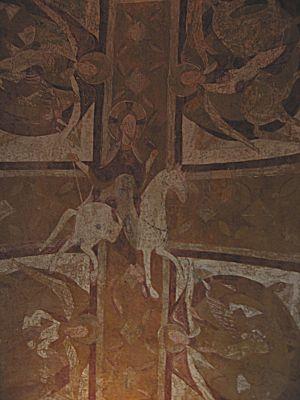
Plafond de la crypte de la cathédrale St Etienne d'Auxerre, XIIe siècle.
La cathédrale Saint-Étienne d'Auxerre est une cathédrale catholique française, située dans la ville d'Auxerre, dans le département de l'Yonne. De style gothique, elle fait l'objet d'une protection au titre des monuments historiques depuis 1840. Elle est dédiée à saint Étienne, premier martyr auxerrois.